Hana (album)

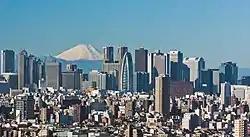

The album's third track, "Until the Wheels Fall Off", includes lyrics taken from a letter written by her late stepfather to her mother. In an interview with "The Forty-Five", Ellis-Bextor explained that the letter talks of how the pair "had travelled, laughed, and loved until the wheels fell off" and said the song is "a tribute to their marriage, because they were very happy together". "Everything Is Sweet" was described as having a "clipped synth melancholia" and was noted for its Human League influence. On "Tokyo", Ellis-Bextor recalls her last-minute trip to the city that inspired the album: "Oh I wasn't supposed to come, but it happened that the fates, they had their fun". The seventh track "Beyond the Universe" describes the effect of love: "Galaxies pass us by, all we can do is fly". The song was described as being "starry-eyed" and having a "spacey beat". Of "He's a Dreamer", "The Forty-Five"s Olivia-Anne Cleary noted that it "exude[s] the warmth and dream-like qualities Ellis-Bextor envisioned during the creative process" of "Hana".